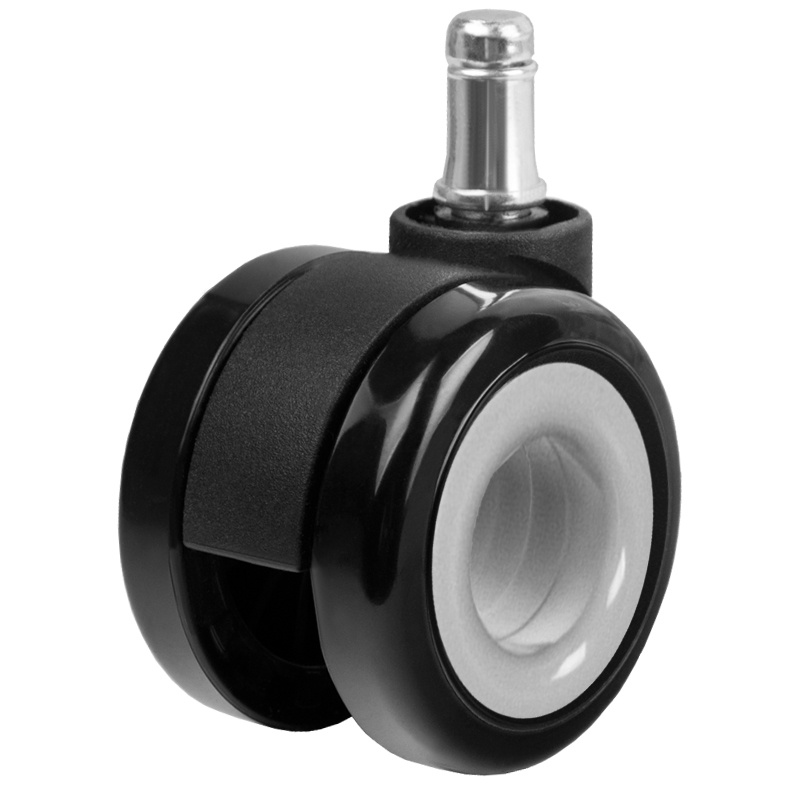
Loses Rad Arbeitshocker Azzurro 156F / 037F
Kunststoffrad Für Rollhocker Azzurro 156F Sattelhocker Azzurro 037F Eine separate Kunststoffrolle für den Rollhocker Azzurro 156F und den Sattelhocker Azzurro 037F . Click-in-Verbindung, kein Gewinde.
Brand: Activeshop
Category: Furniture > Chair Accessories > Hanging Chair Replacement Parts